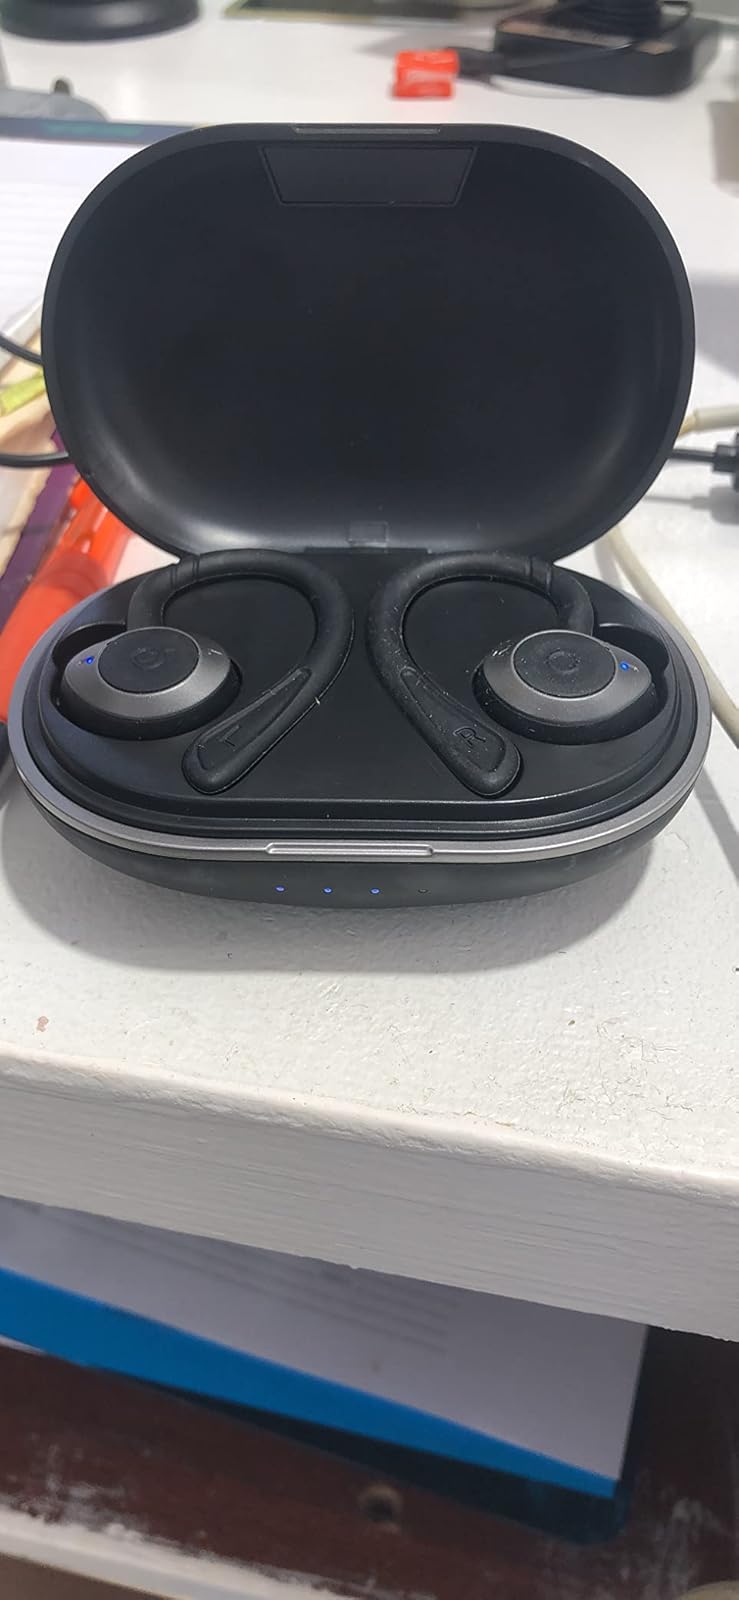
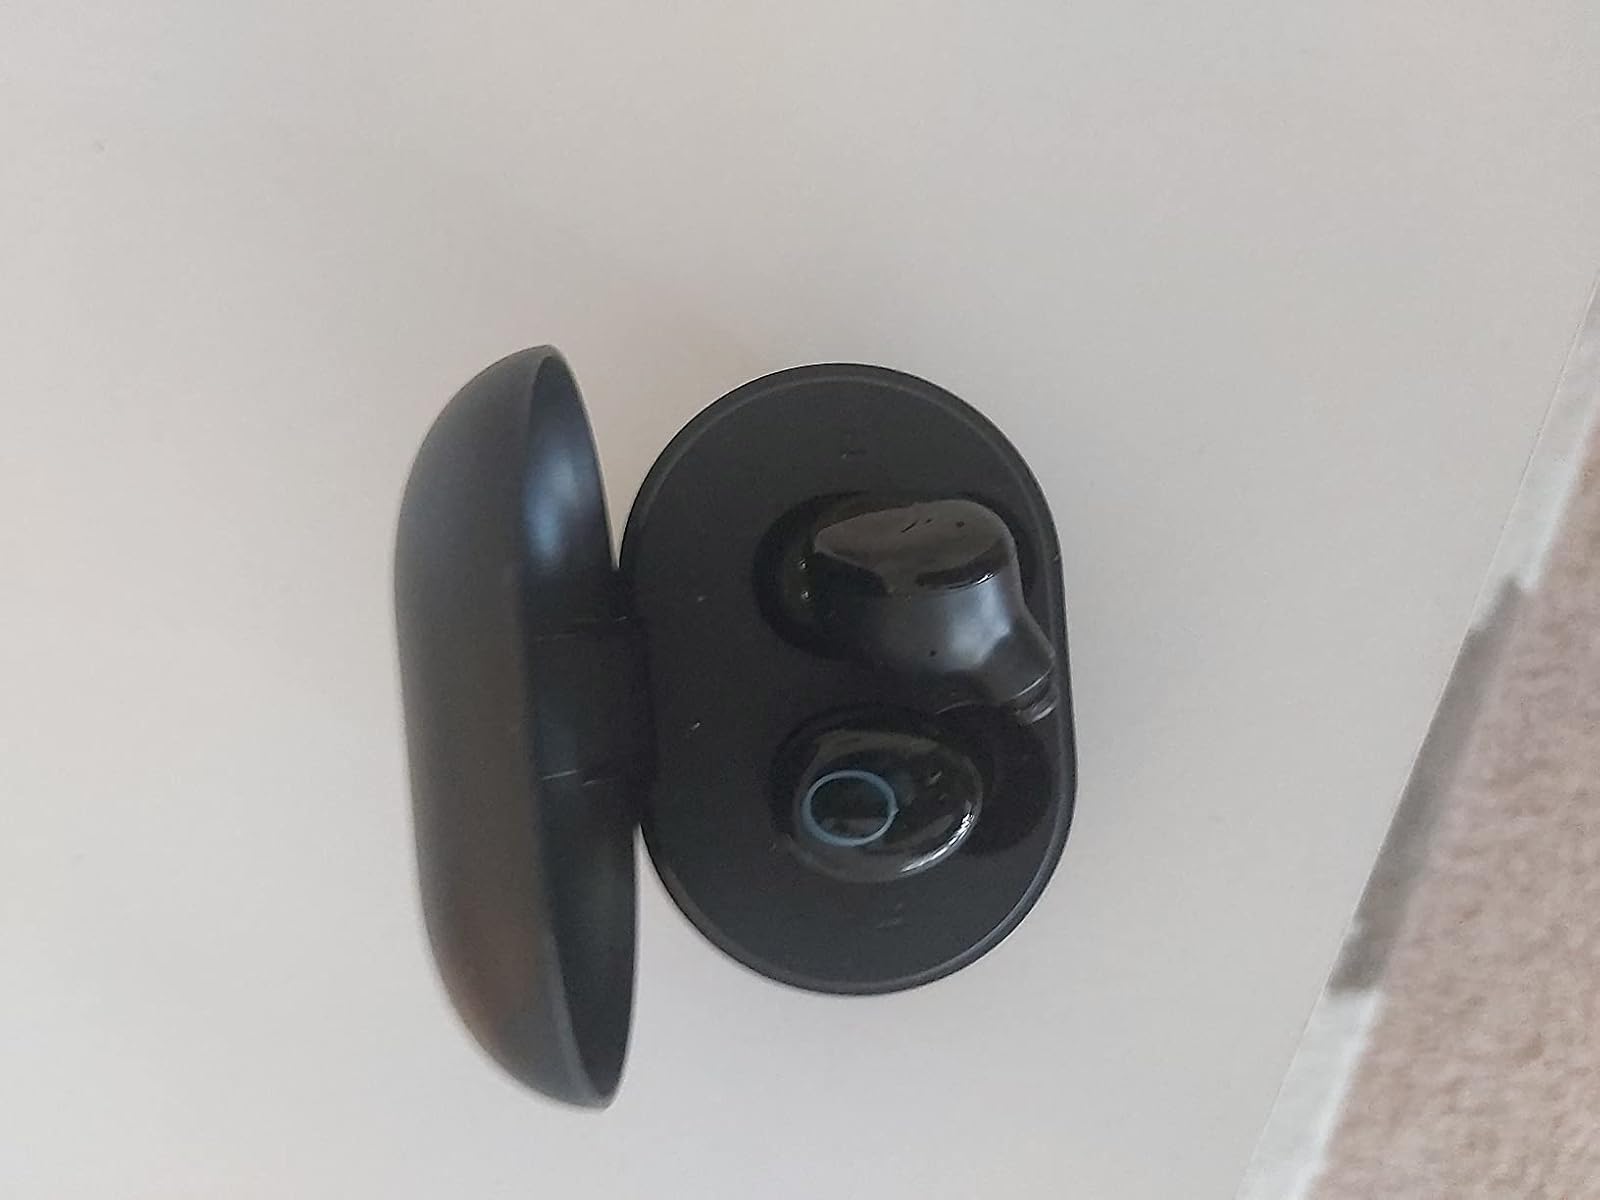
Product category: earbuds
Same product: no